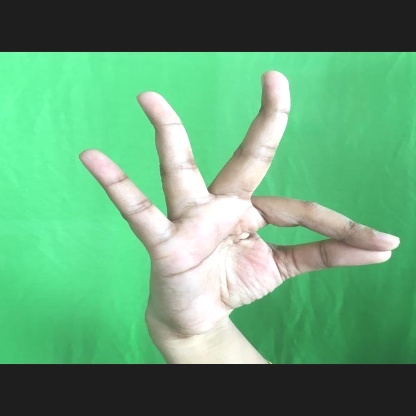
Mudra: Hamsasyam